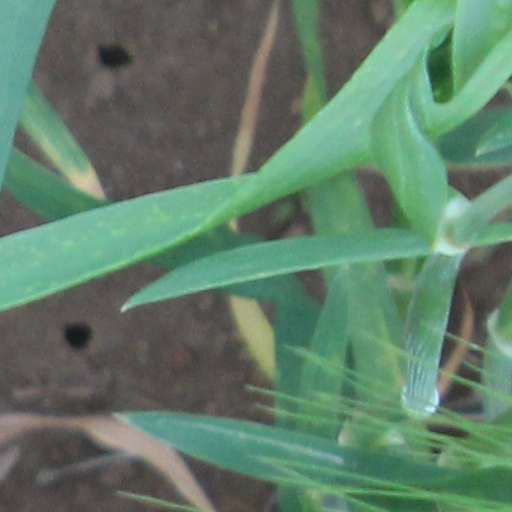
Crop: wheat